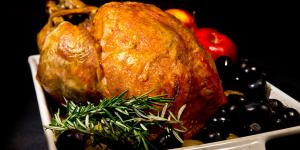
pavo relleno con manzanas